20 Fenchurch Street

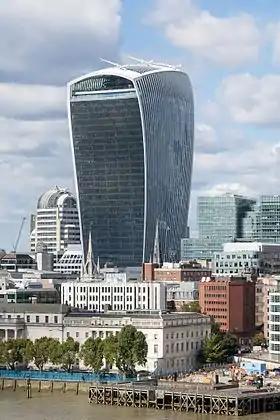
20 Fenchurch Street in 2015, viewed from the roof balcony of Old City Hall

20 Fenchurch Street is a commercial skyscraper in London that takes its name from its address on Fenchurch Street, in the historic City of London financial district. It has been nicknamed "The Walkie-Talkie" because of its distinctive shape, said to resemble a walkie-talkie handset. Construction was completed in spring 2014, and the three-floor "sky garden" was opened in January 2015. The 38-storey building is tall. Since July 2017, the building has been owned by Lee Kum Kee Groups.